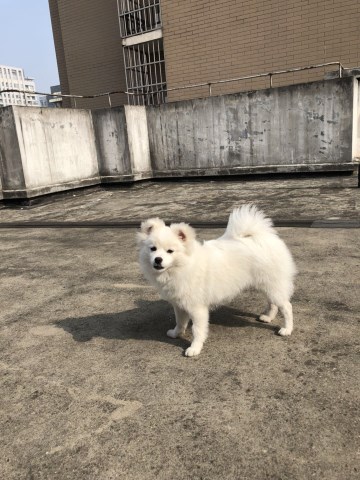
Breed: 1936-n000005-Pomeranian